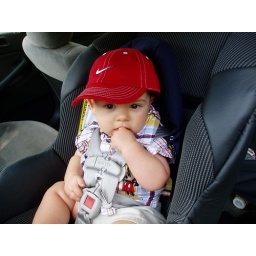
in his big boy car seat.